Manchester City F.C. supporters

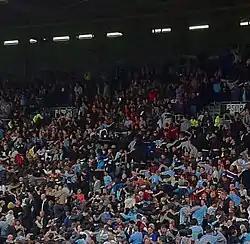
Manchester City supporters celebrating a goal against Fulham at Craven Cottage in 2011.

Manchester City had a large fanbase even before its success in recent years. Since moving to the City of Manchester Stadium, Manchester City's average attendances have been in the top six in England, usually in excess of 40,000. Even in the late 1990s, when the club were relegated twice in three seasons and playing in the third tier of English football (then Division Two, now Football League One), home attendances were in the region of 30,000, compared to an average for the division of fewer than 8,000. Research carried out by Manchester City in 2005 estimates a fanbase of 886,000 in the United Kingdom and a total in excess of 4 million worldwide.